Bashar al-Assad

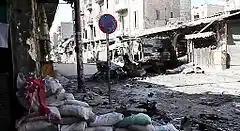
Destroyed vehicle on a devastated Aleppo street, 6 October 2012

The killings caused massive uproar, triggering an "intifada" in Lebanon and hundreds of thousands of protestors poured on the streets to demand total withdrawal of Syrian military forces. After mounting international pressure that called Syria to implement the UNSC Resolution 1559, Bashar al-Assad declared on 5 March that he would order the departure of Syrian soldiers. On 14 March 2005, more than a million Lebanese protestors – Muslims, Christians, and Druze – demonstrated in Beirut, marking the monthly anniversary of Hariri's murder. UN Resolution 1595, adopted on 7 April, sent an international commission to investigate the assassination of Hariri. By 5 May 2005, United Nations had officially confirmed the total departure of all Syrian soldiers, ending the 29-year old military occupation. The uprisings that occurred in these months came to be known as Lebanon's "independence intifada" or the "Cedar Revolution".